Rose McGowan

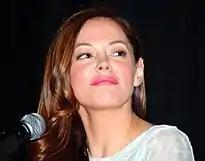
McGowan in 2011

In an August 2011 interview, McGowan talked about her experience working on the film "Rosewood Lane" with director Victor Salva, who is a convicted child molester and child pornographer, stating, "I still don't really understand the whole story or history there, and I'd rather not, because it's not really my business. But he's an incredibly sweet and gentle man." McGowan lent her voice to the video games "Darkwatch", playing a femme fatale named Tala, and "Terminator Salvation", as a troubled soldier named Angie Salter. She guest-starred in an episode of "" as a grifter who targets New York sex clubs, and also in two episodes of "Once Upon a Time" between 2012 and 2014, playing the role of the young Cora Mills. She wrote and recorded a song titled "Protection", which was featured in her film "Strange Hearts" (2011). McGowan appeared in the Imperial Teen music video for "Yoo Hoo", which was featured on the "Jawbreaker" soundtrack, and she recorded the theme song from the film "Dead Awake" (2010). In the third season of "Chosen" (2014), a television series airing via Crackle, McGowan took on the role of an experienced hunter.